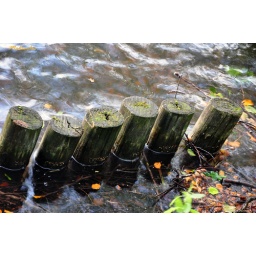
wooden logs in water